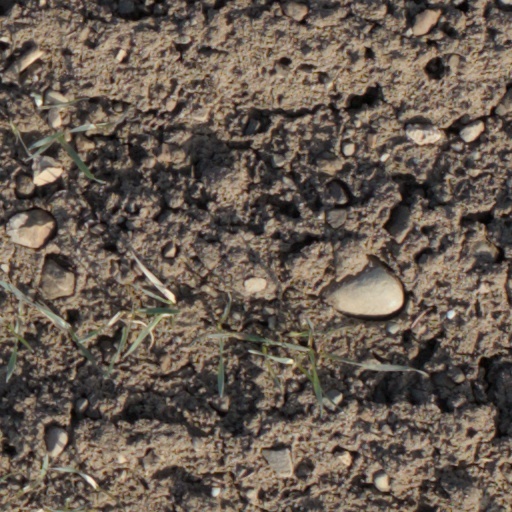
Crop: wheat